International Scout

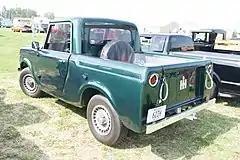
Rear view of an International Harvester Scout 80, showing the IH logo and tailgate hooks

Scout 80s were built between 1960 and 1965. These models were identifiable by removable sliding side windows in 1960–1961 and even some very early 1962 models, a fold-down windshield, vacuum windshield wipers mounted to the top of the windshield, and an IH logo in the center of the grille and tailgate. The Scout 80 had a gasoline-powered International 152 inline-four as its standard engine.